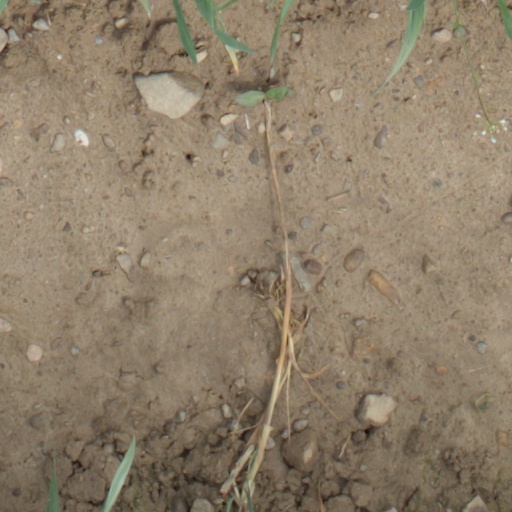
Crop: wheat